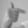
ASL letter: T